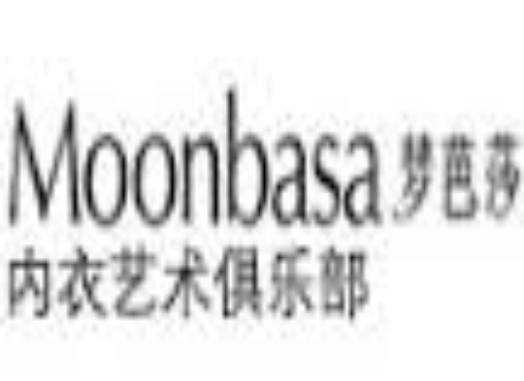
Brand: moonbasa
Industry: Clothes